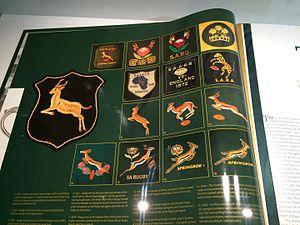
L'équipe d'Afrique du Sud de rugby à XV est l'équipe qui représente l'Afrique du Sud dans les principales compétitions internationales de rugby à XV.